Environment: real
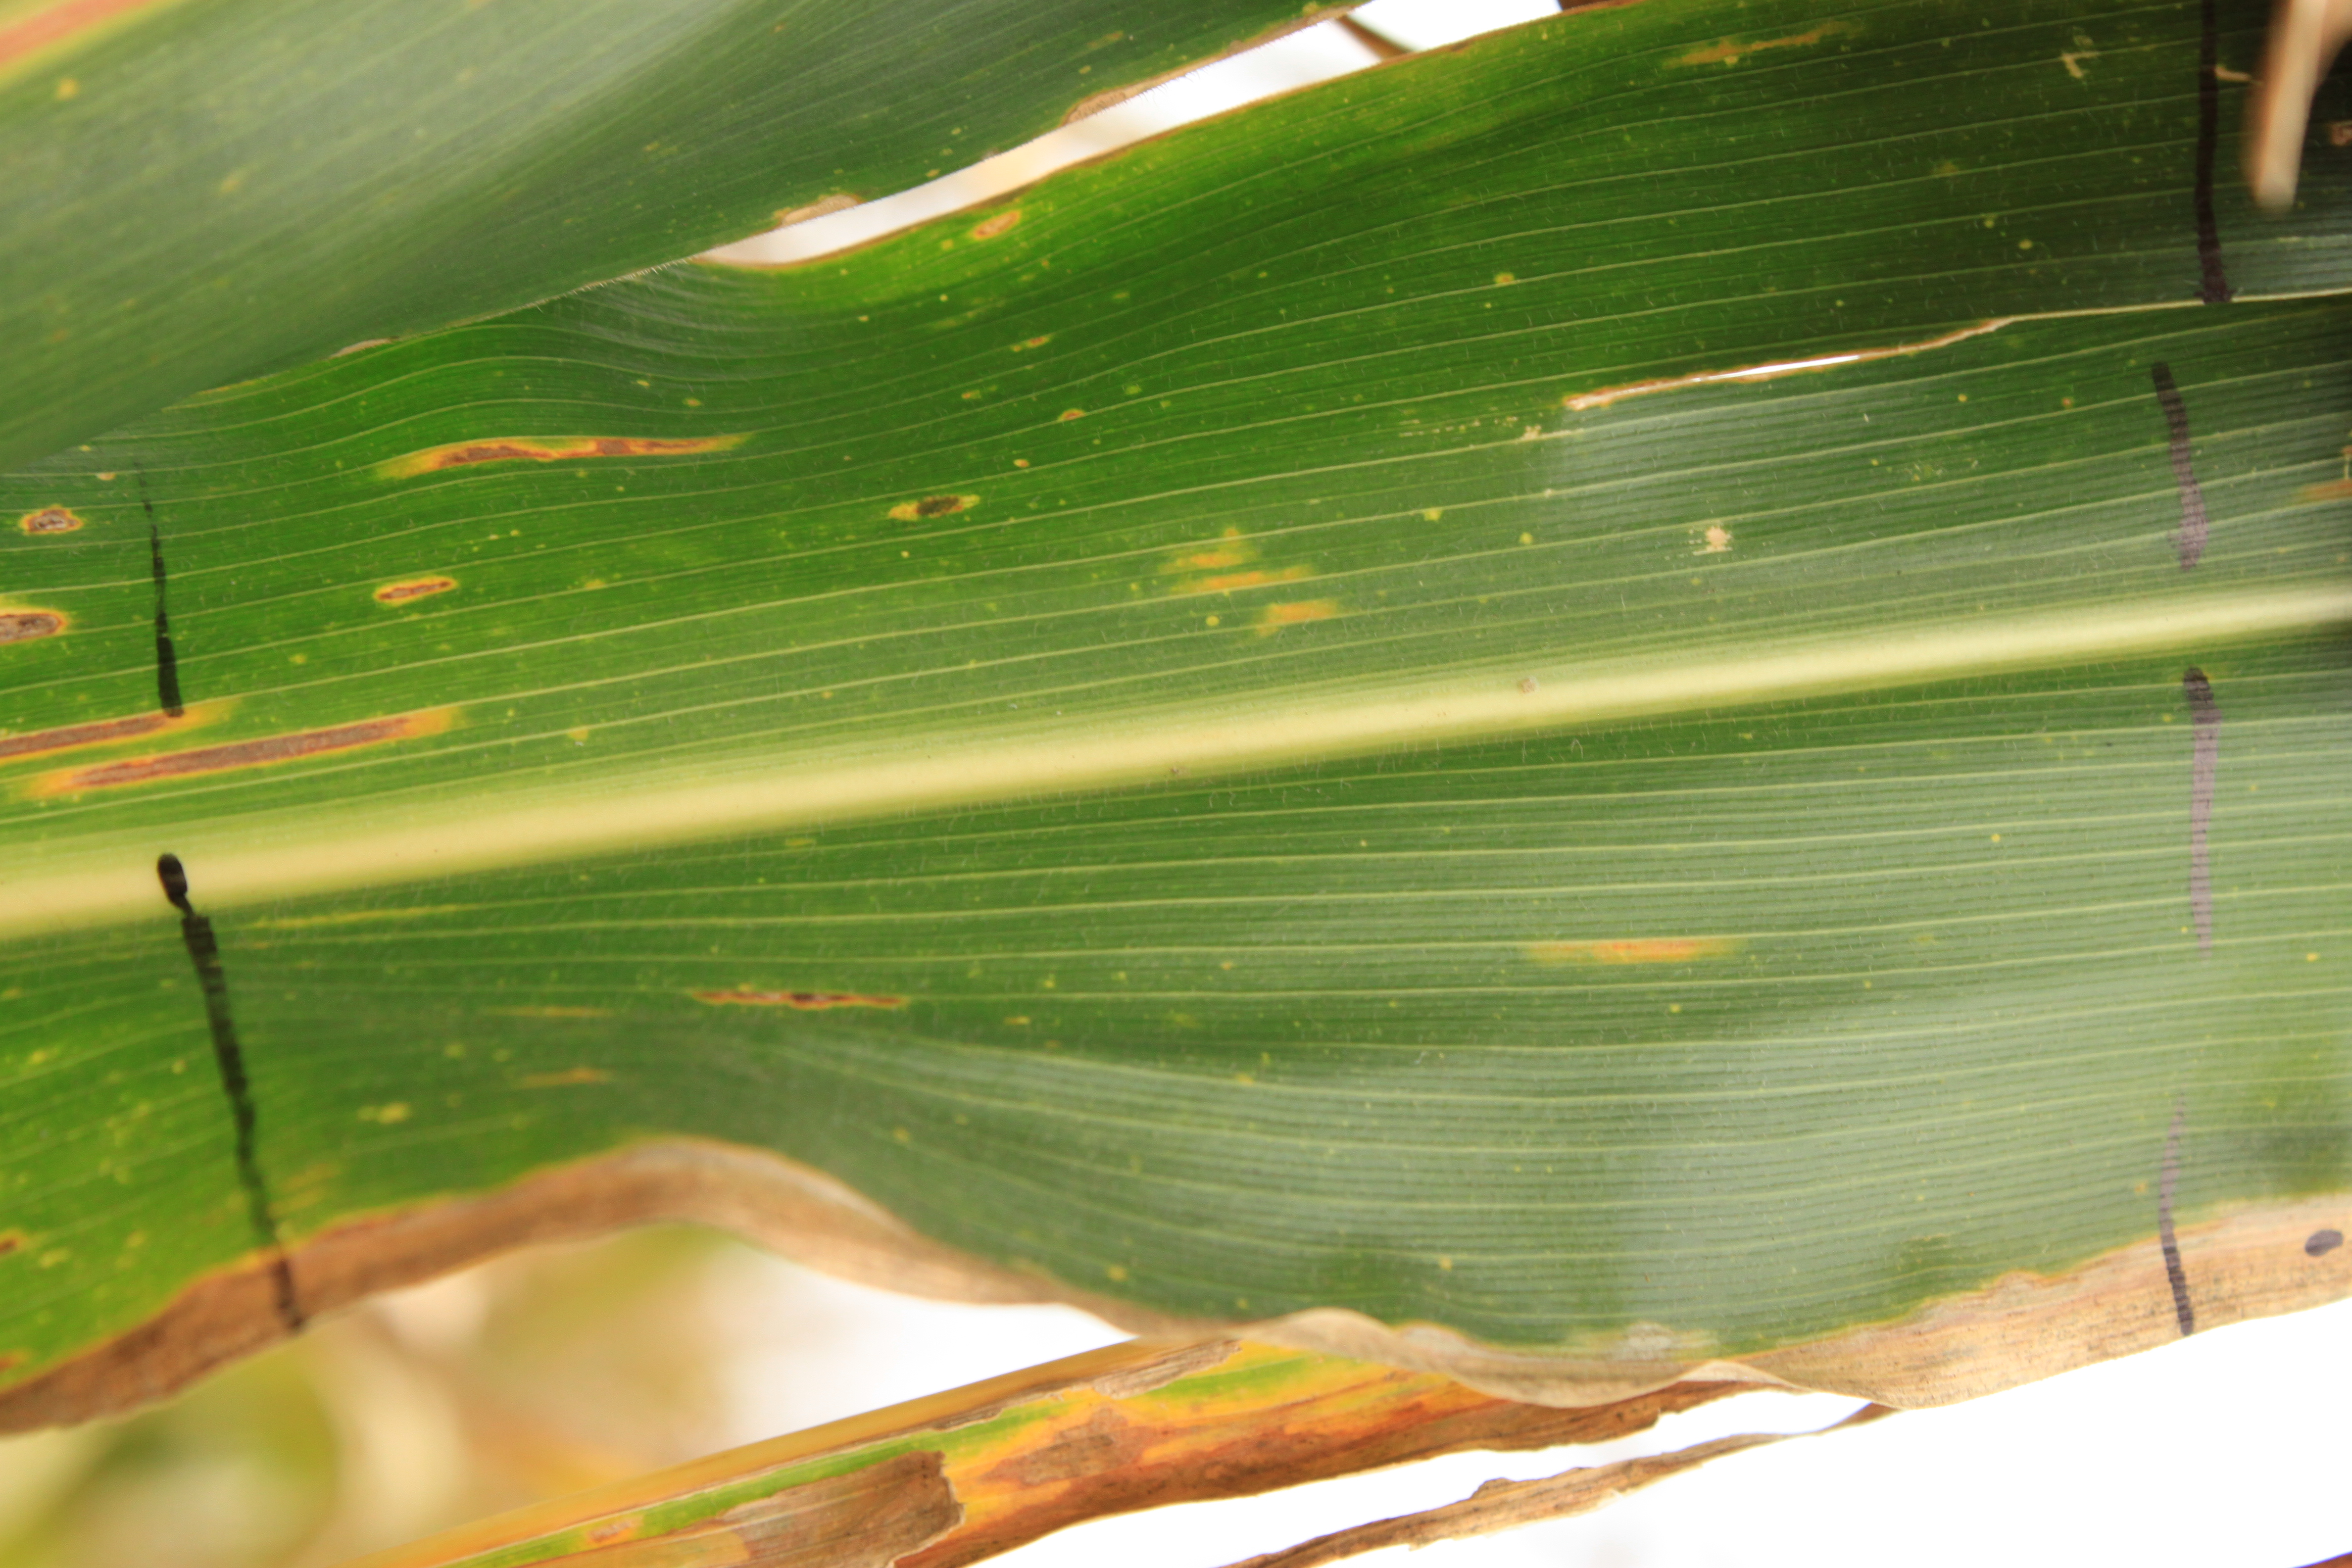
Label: gray_leaf_spot